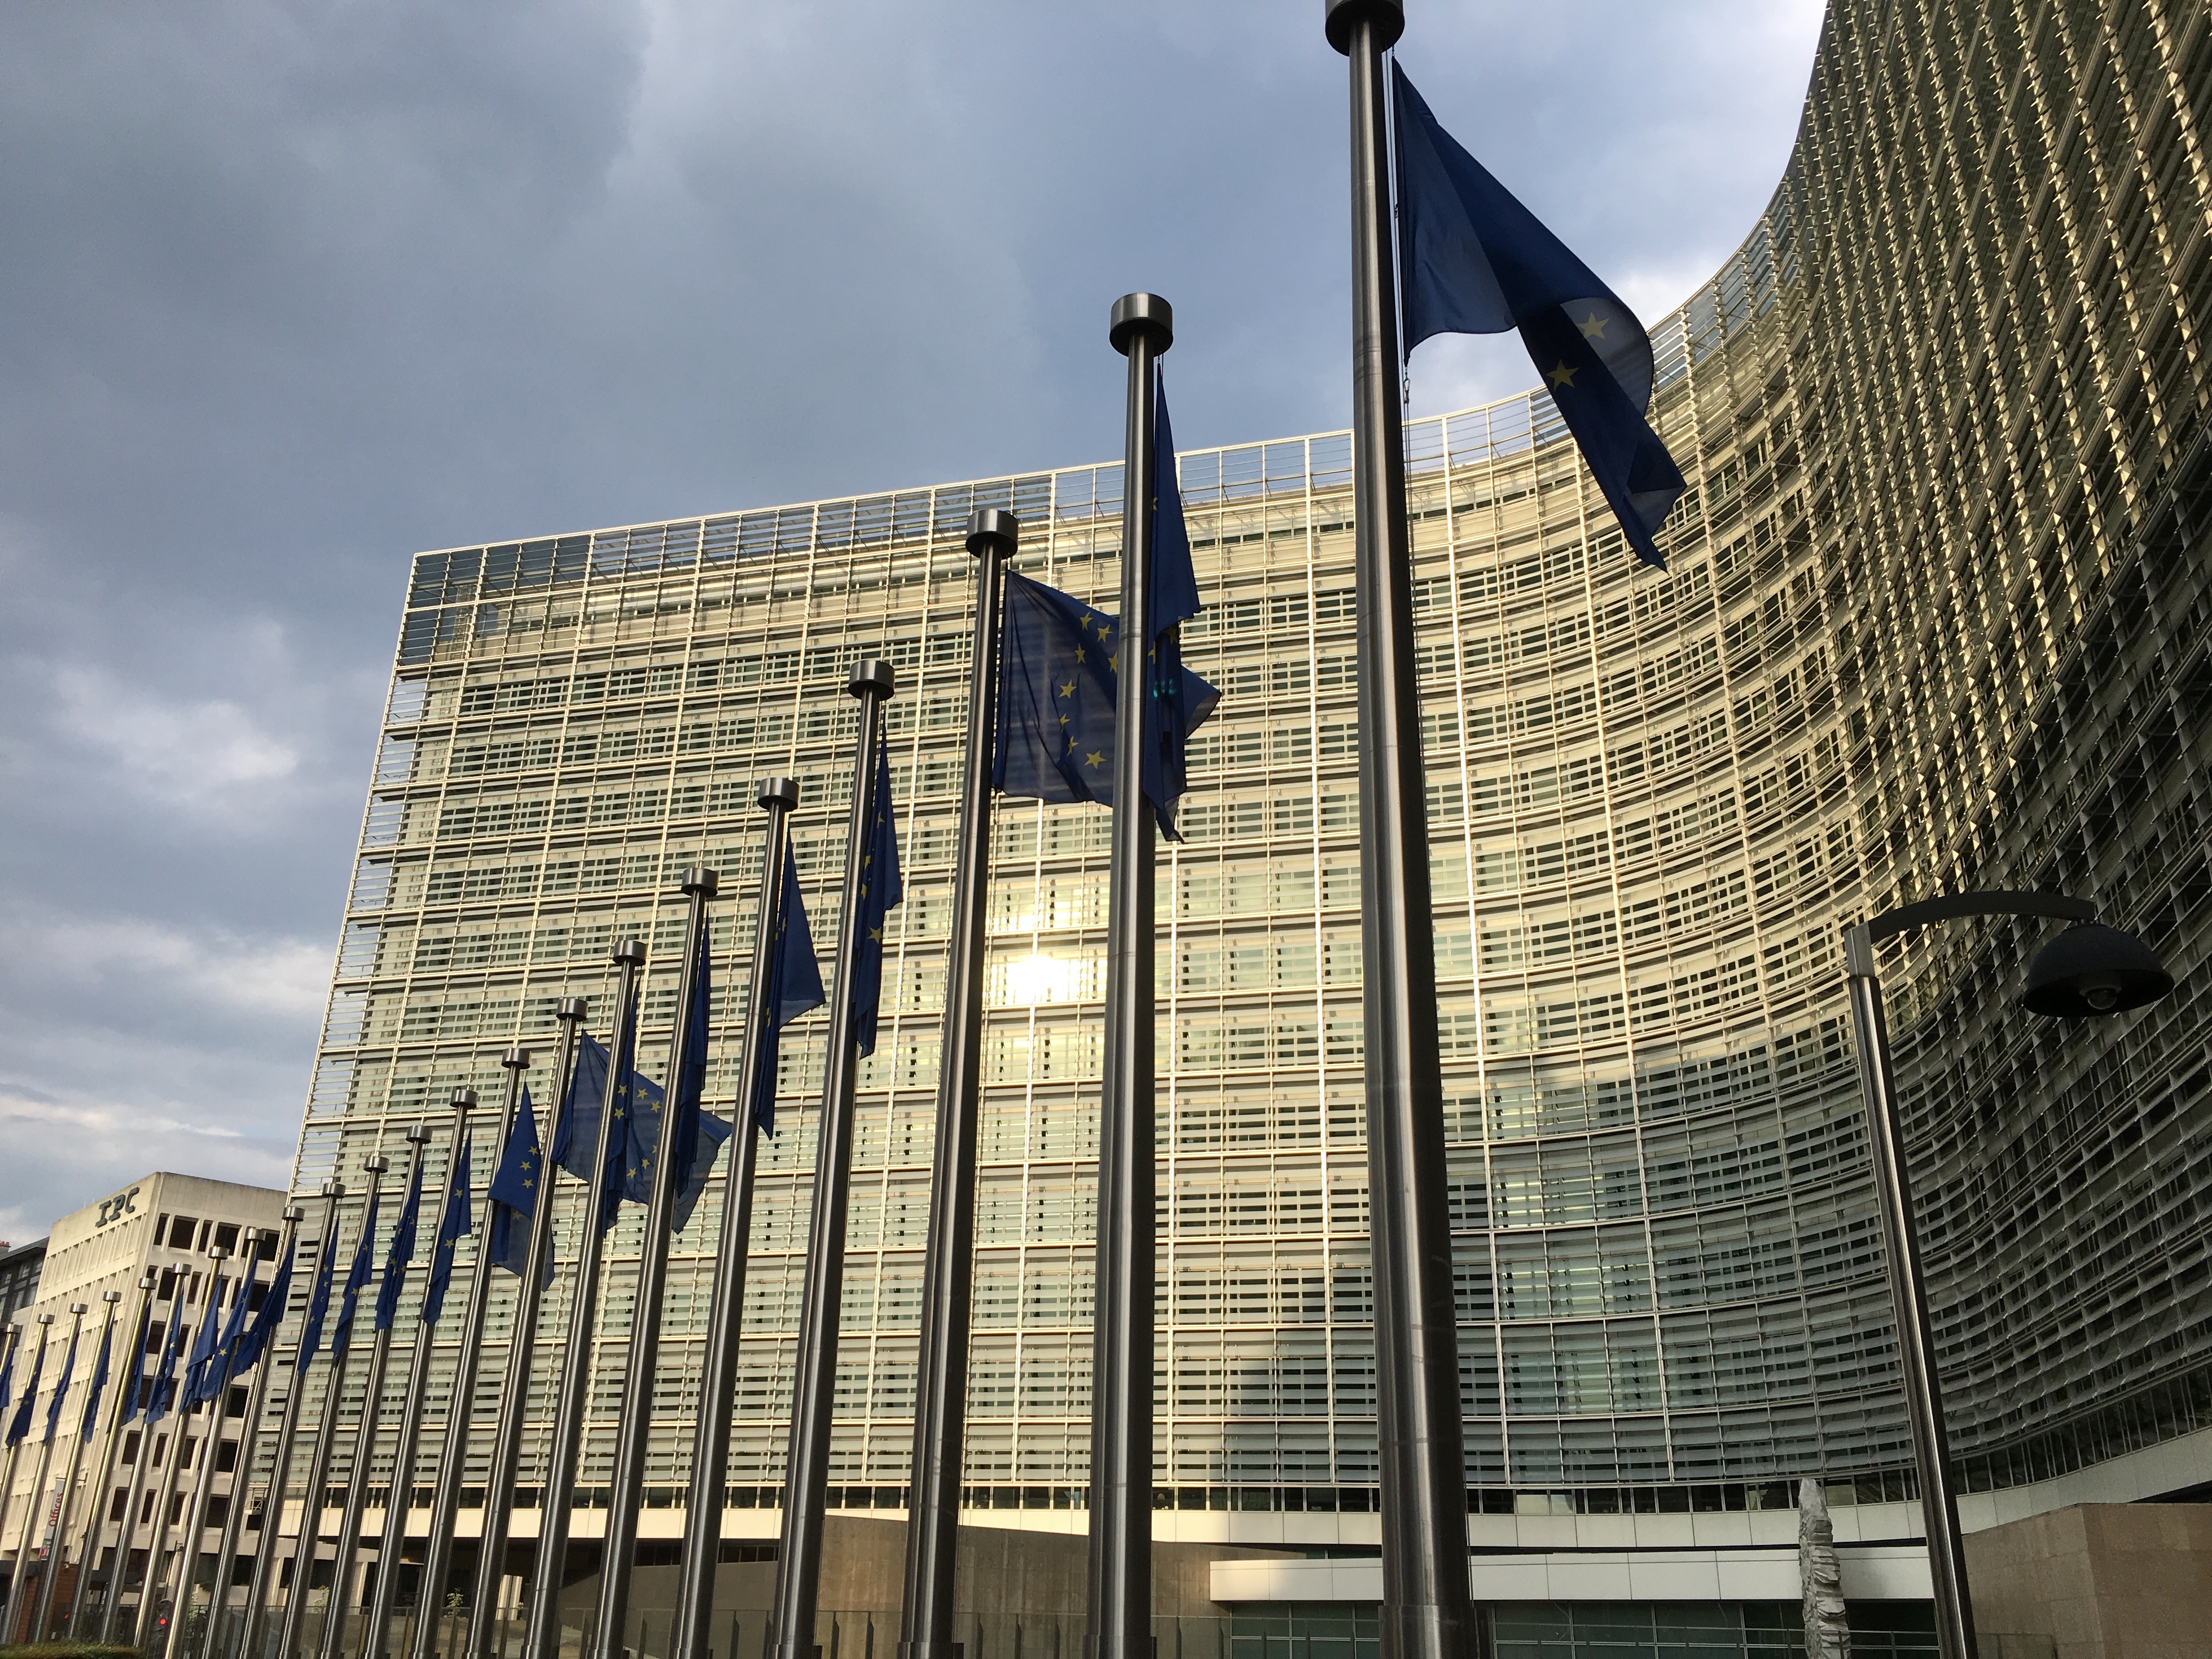
architecture, structure, skyscraper, downtown, construction, landmark, facade, stadium, tower block, european, urban area, commission, sport venue, berlemont